Chloé Jacquet

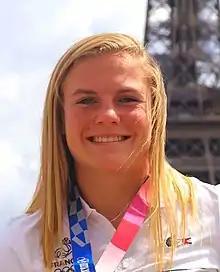
Jacquet in 2021

Chloé Jacquet (born 17 April 2002 in Viriat) is a French rugby union player who plays as a fullback. She plays rugby union for her home town Lyon in France where she also attends university.